2010 United States House of Representatives elections in Utah

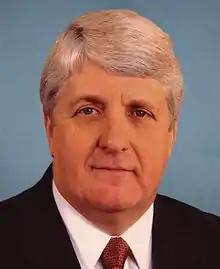
Rob Bishop, who was re-elected in the 1st district

The 1st district included Bountiful, Clearfield, Layton, Logan, Ogden, Roy, Tooele and part of Salt Lake City. The district's population was 81 percent white and 13 percent Hispanic (see Race and ethnicity in the United States census); 90 percent were high school graduates and 28 percent had received a bachelor's degree or higher. Its median income was $55,788. In the 2008 presidential election the district gave 64 percent of its vote to Republican nominee John McCain and 33 percent to Democratic nominee Barack Obama.